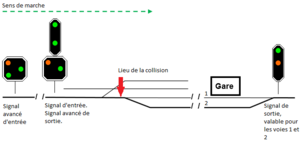
Accident de Granges-Marnand, Suisse, 2013 Arrivée du train RE 4049.
L'accident ferroviaire de Granges-près-Marnand est une collision frontale entre deux trains régionaux survenue le 29 juillet 2013 à 18 h 45 à Granges-près-Marnand, dans le canton de Vaud en Suisse.